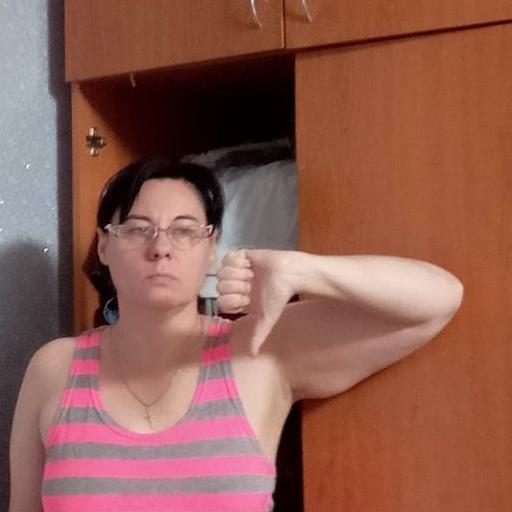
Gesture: dislike